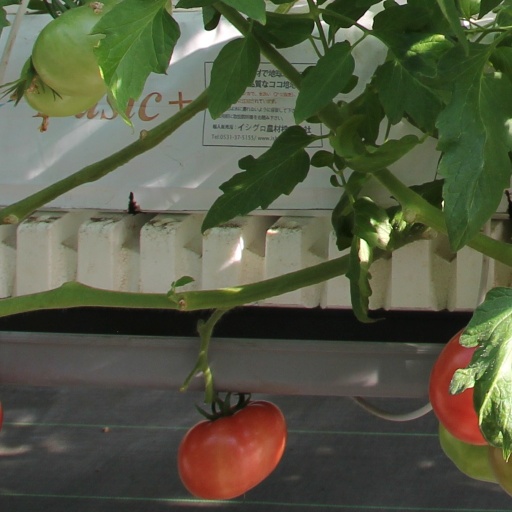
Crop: tomato